Fantasy football (gridiron)

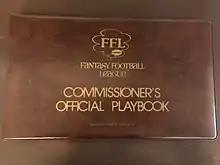
The Fantasy Football League Commissioner’s Official Playbook, an instructional manual published in 1976

Fantasy football slowly spread across the country in the following decades. Early leagues whose existence has been documented were typically founded by groups of friends attending school together. Examples include leagues founded at DePaul University of Chicago, Illinois in 1978, Case Western Reserve University of Cleveland, Ohio in 1980, and Marist School of Atlanta, Georgia in 1983. Each of these leagues maintained continuous operation for several decades after their founding.